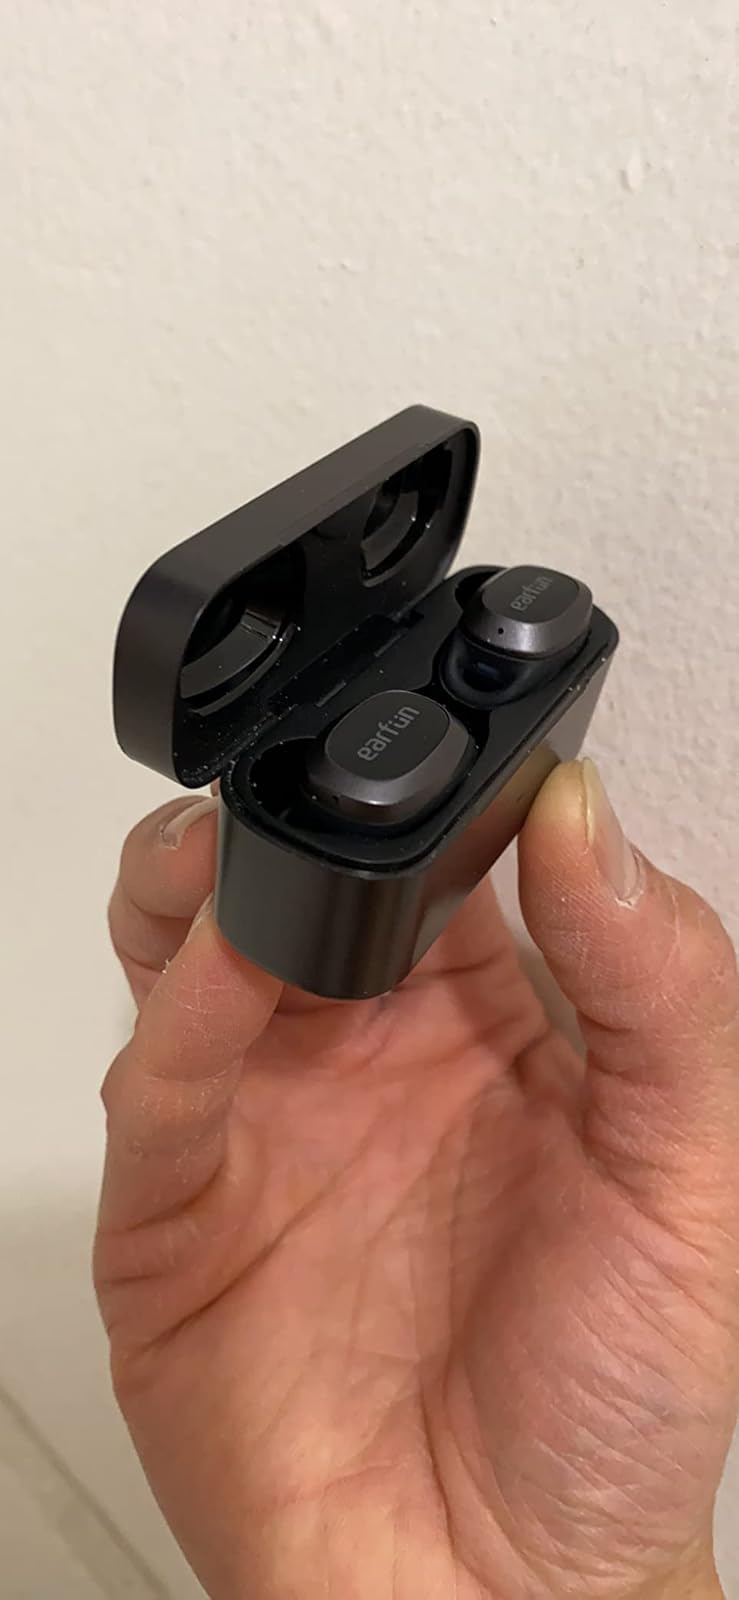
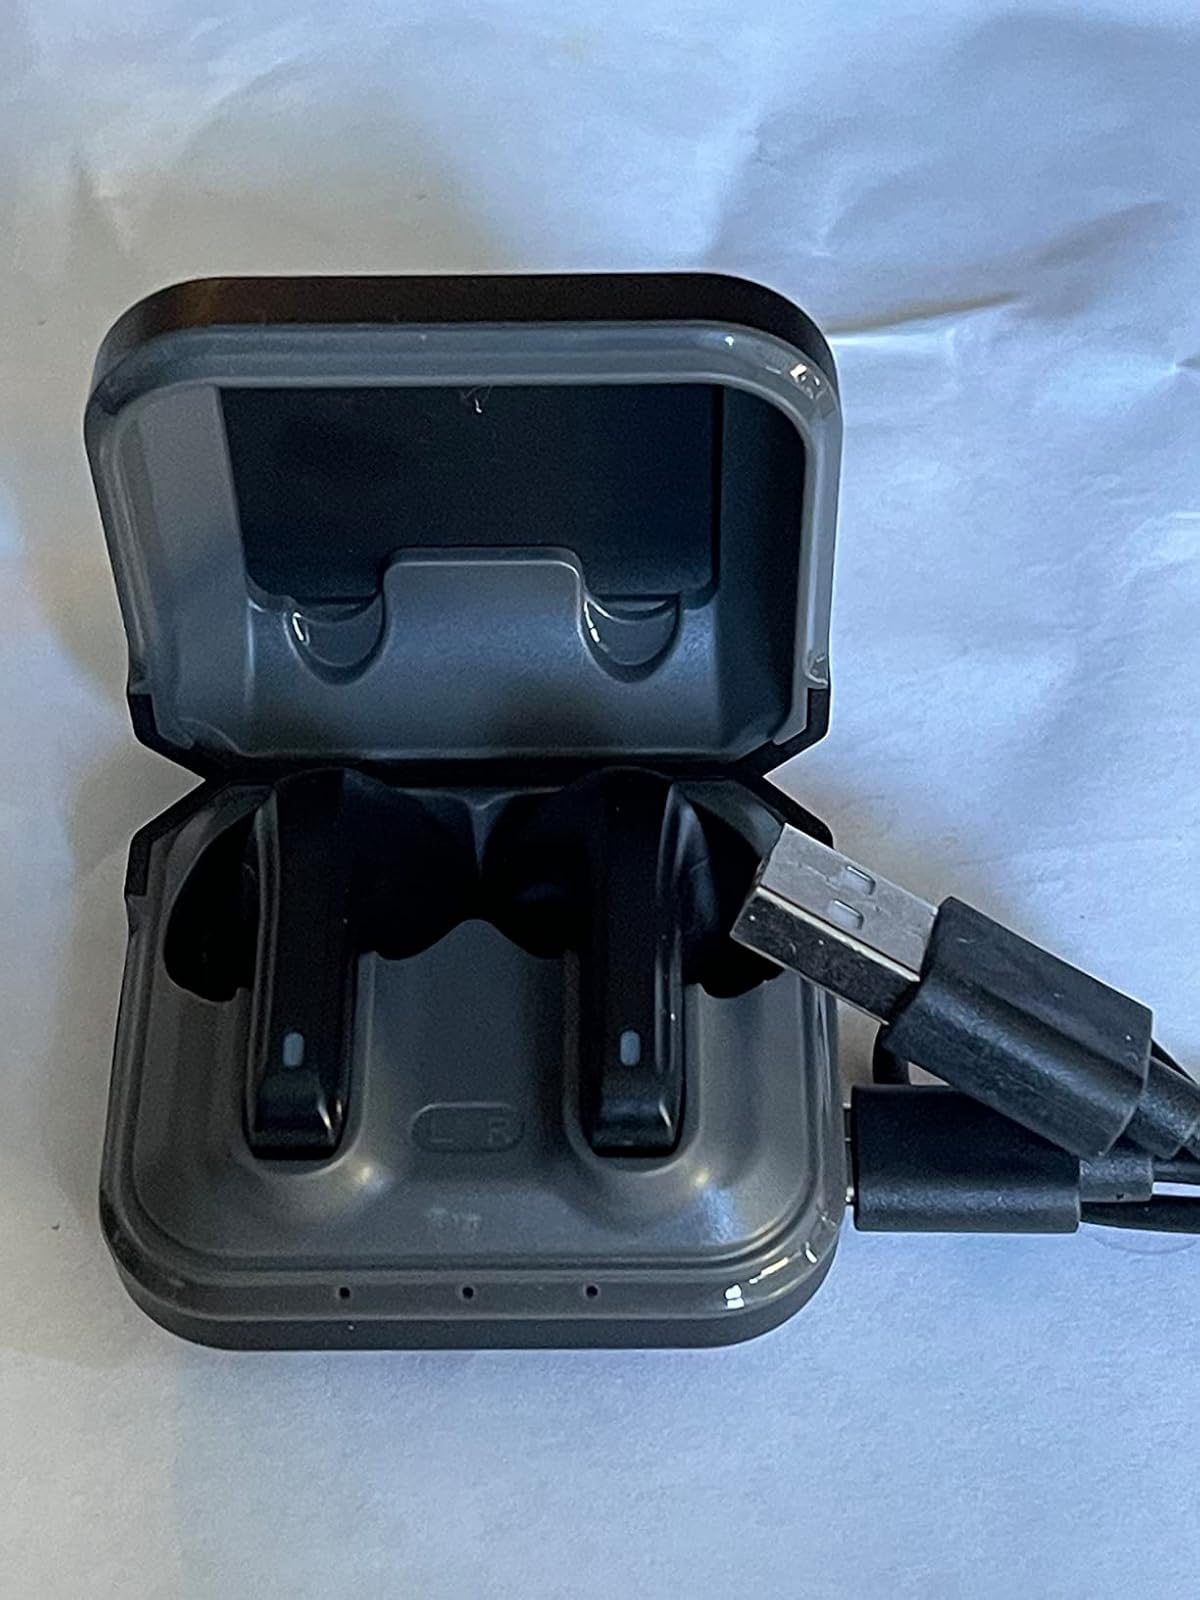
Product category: earbuds
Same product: no